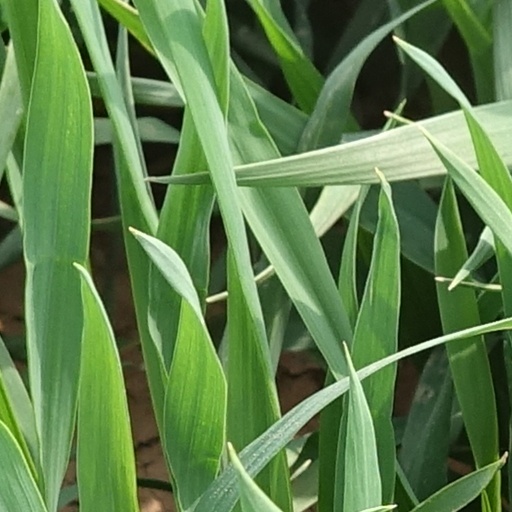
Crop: wheat